Miloje Miletić

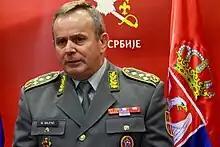
General Miloje Miletić

Miloje Miletić (born 1953) is the former Chief of the General Staff of the Serbian Armed Forces, appointed 15 February 2009. Before that, he served as acting Deputy Chief of the General Staff. He retired from active service on 12 December 2011.